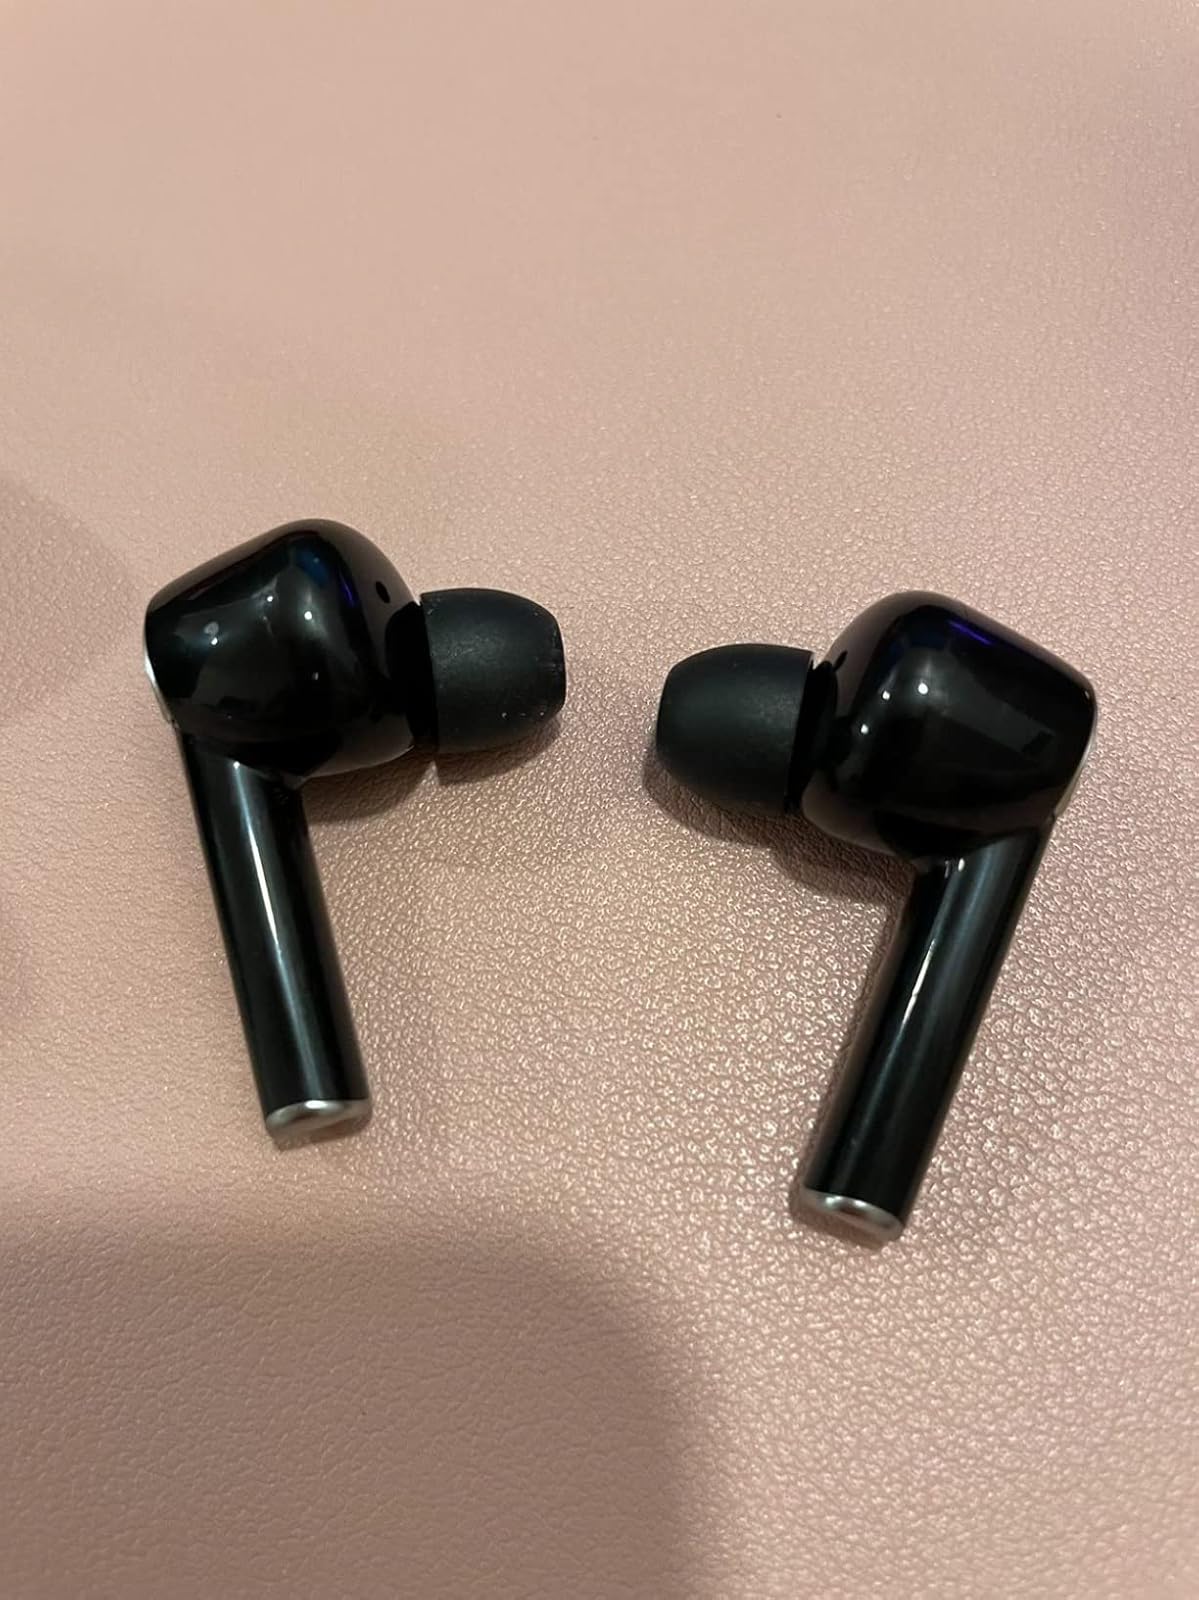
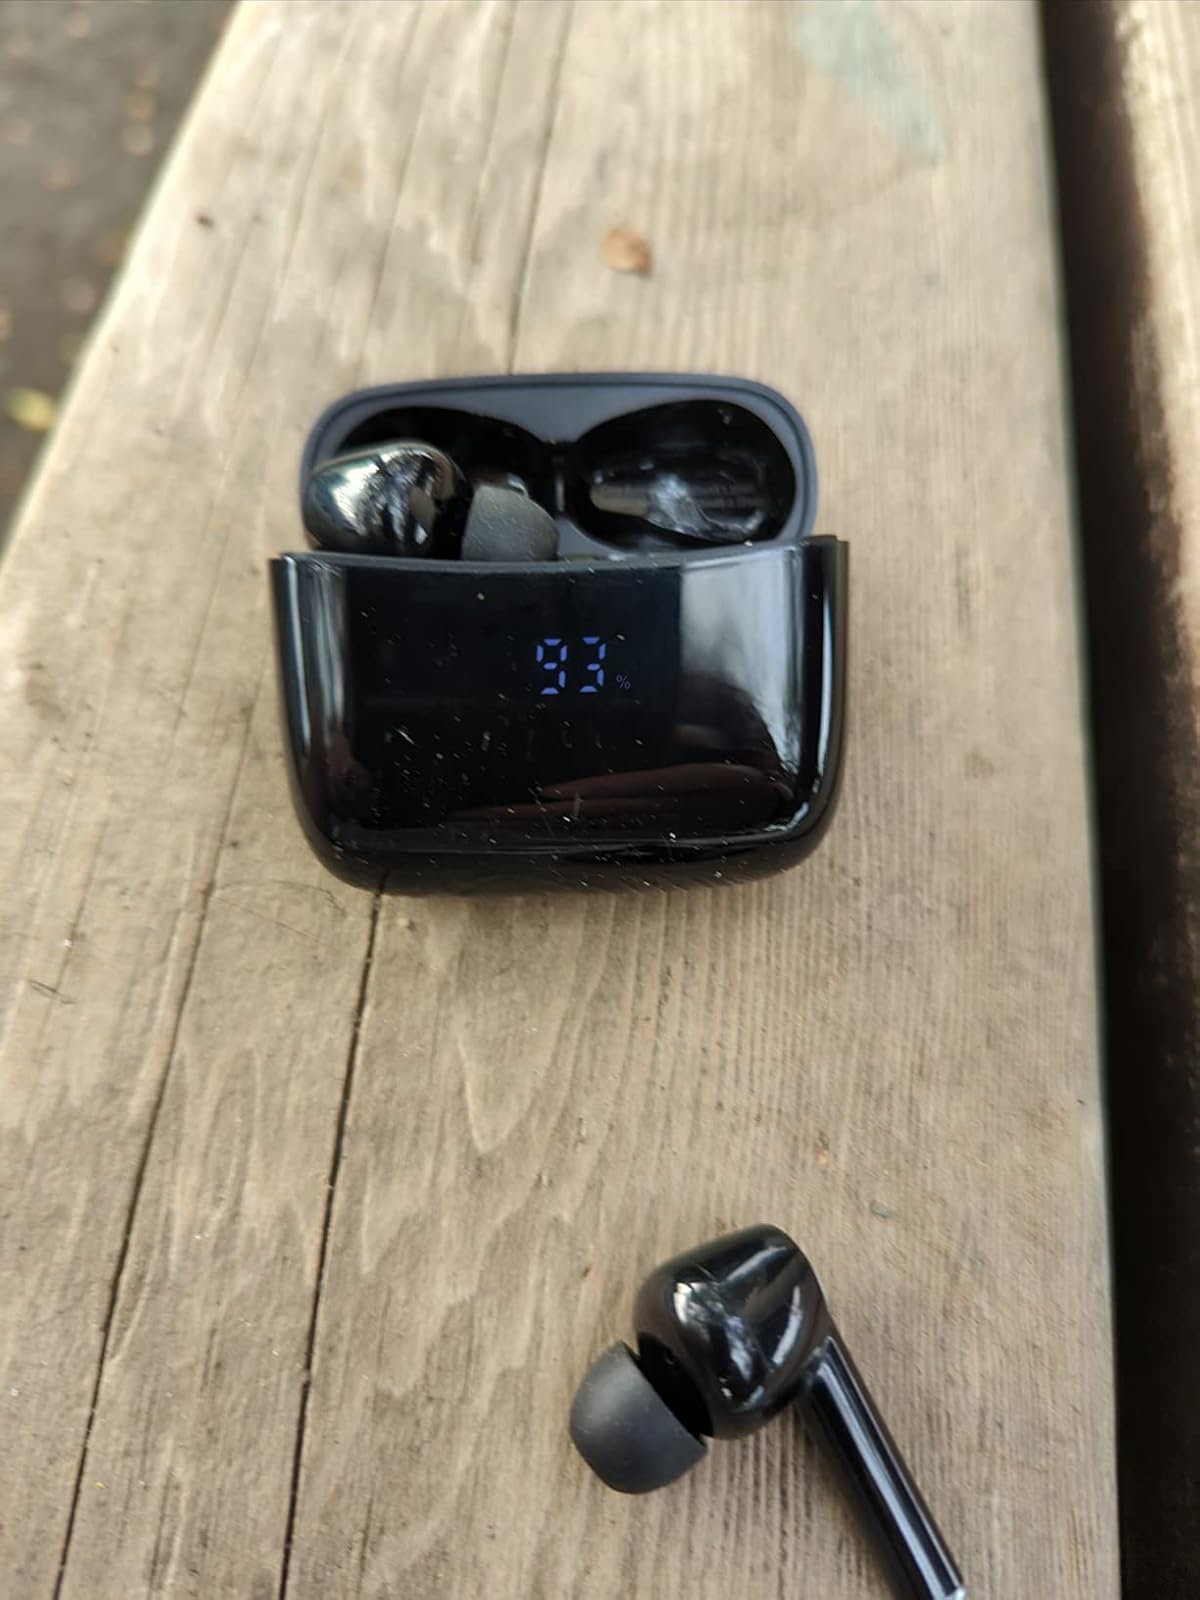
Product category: earbuds
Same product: yes